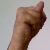
The image shows a hand gesture representing the letter 'N' in Indian Sign Language.